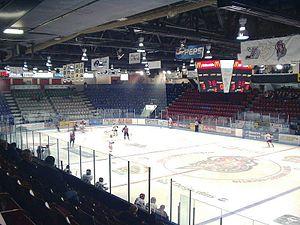
Gatineau est une ville située dans la province de Québec. Elle est la quatrième ville en importance du Québec avec une population d'environ 287 868 habitants. Située sur la rive nord de la rivière des Outaouais, elle fait face à la ville d'Ottawa et s'étend à l'est et à l'ouest de la rivière Gatineau. Elle est la plus importante ville de la région administrative de l'Outaouais et forme, avec Ottawa, la région de la capitale nationale du Canada, qui est la quatrième agglomération du Canada, après Toronto, Montréal et Vancouver.
Le Centre Robert-Guertin est le plus gros aréna de la ville de Gatineau. Construit en 1957 et originellement appelé Aréna de Hull, l'édifice est rebaptisé pour honorer l'échevin qui servit la ville de Hull de 1951 à 1964. Après des rénovations rendues obligatoires par le service des incendies, on y a réduit de quelques centaines le nombre de sièges. Aujourd'hui on compte 3 196 sièges, pour un total de 4 000 places.